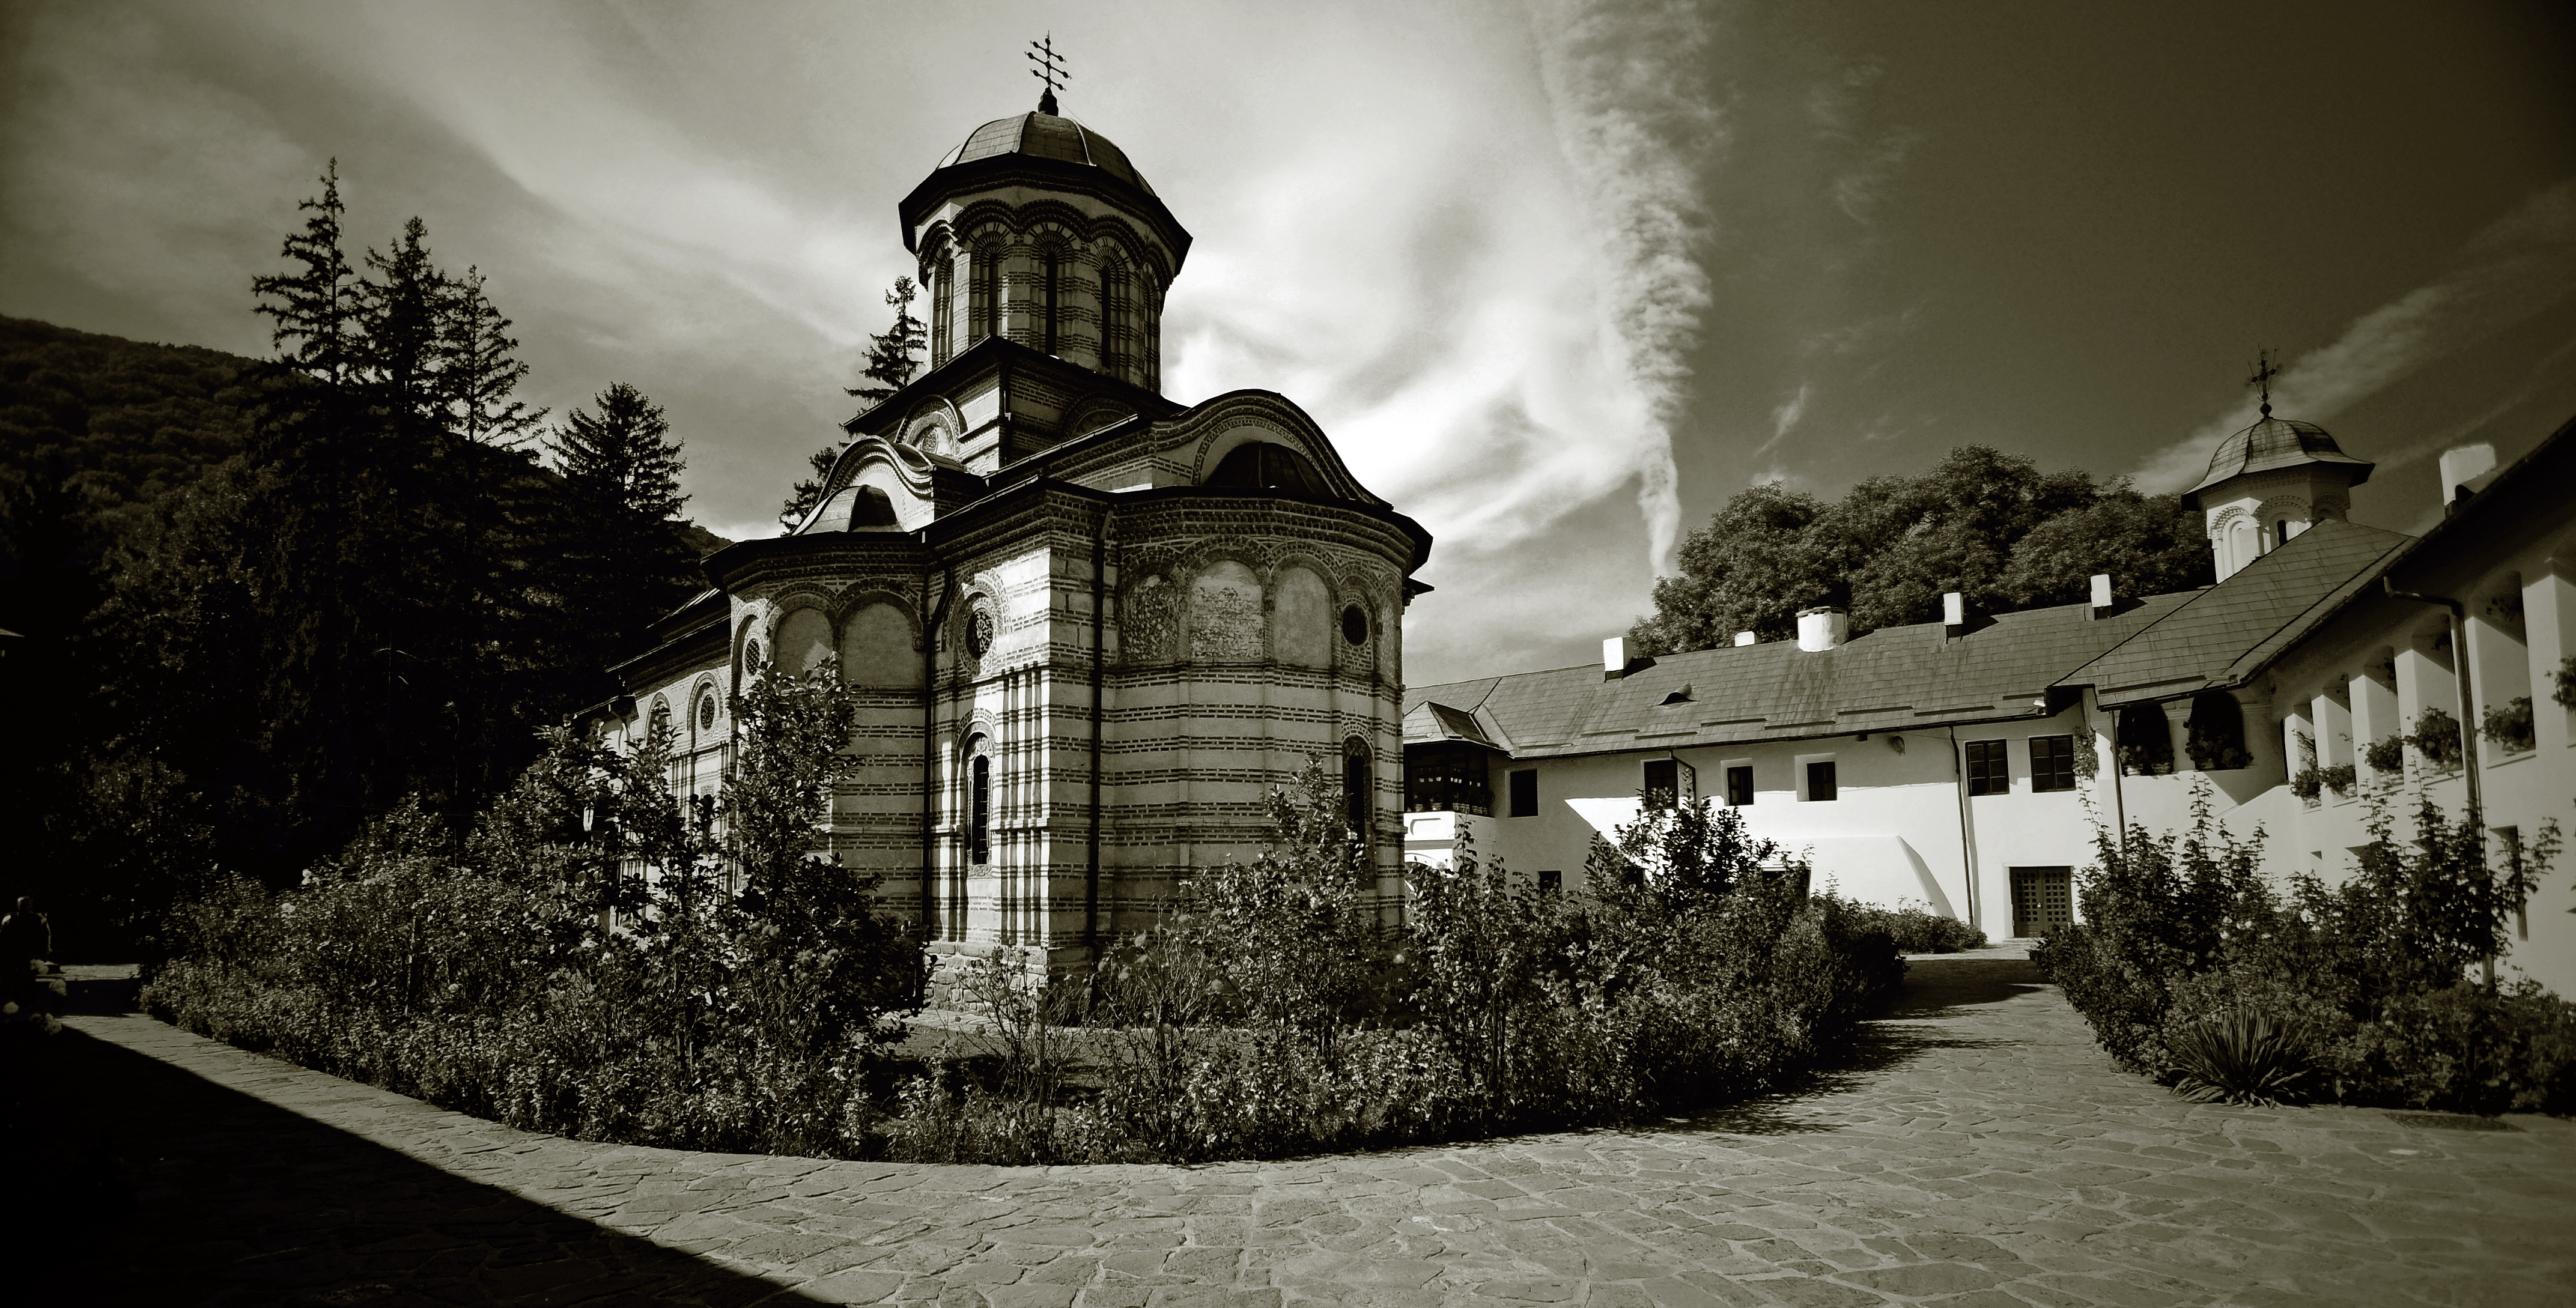
snow, architecture, white, night, photography, house, building, monument, photo, europe, religion, darkness, church, monochrome, christian, lighting, photos, religious, cool image, mountains, monastery, churches, photograph, fotografie, school, history, christianity, romana, style, orthodox, county, eastern, e, romania, architectural, bor, carpathian, serbian, biserica, arhitectura, wallachia, muntenia, orthodoxy, romanian, ortodoxa, patrimoniu, manastirea, manastire, ortodoxia, ortodoxie, cretinism, cretin, ecclesiastical, bisericeasc, cladire, edificiu, valahia, tararomaneasca, stil, valcea, oltenia, carpati, muntii, olt, morava, cozia, moravski, cciulata, lmivliiaa09697, climneti, urban area, ancient history